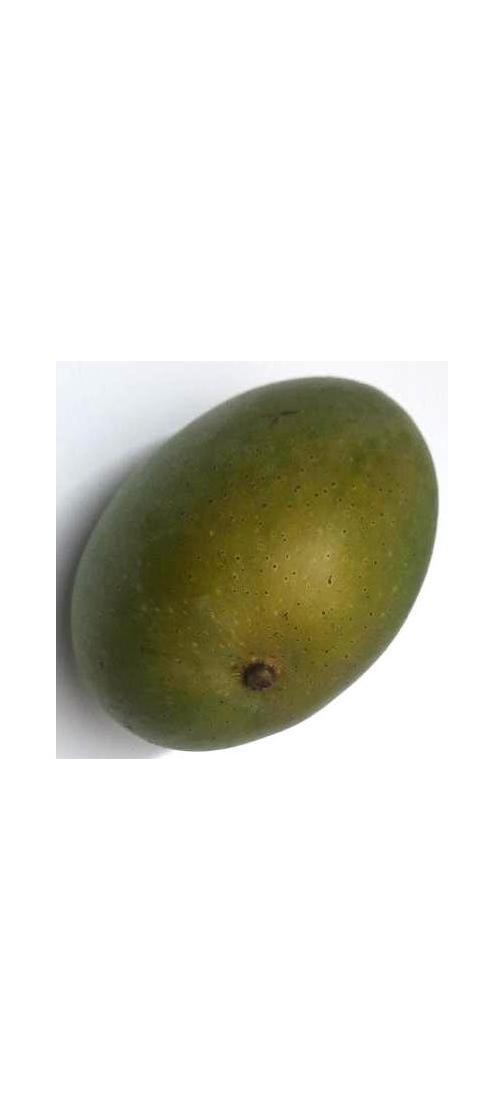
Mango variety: Ashshina Zhinuk